Chrysochus auratus

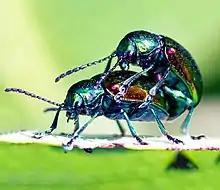
Coupled dogbane beetles

In this species, males will select the evolutionarily fittest females to mate with. The way in which a male chooses a female to mate with is via chemical signaling systems. Dogbane beetles use sex pheromones known as cuticular hydrocarbon signals to find which females are the fittest and which are not going to increase their direct fitness through procreation.